Holiest sites in Islam

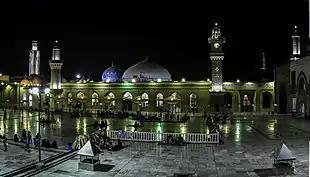
Mazar Ghous in Baghdad, Iraq

"Masjid al-Kufa", located in the Iraqi city of Kufa, is one of the oldest and holiest mosques in the world. It holds great significance for Shia Muslims due to its historical and religious importance.